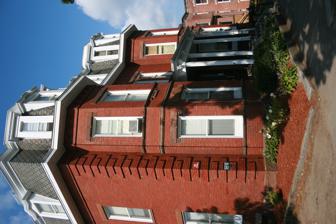
Building: Daniel Stevens House
Country: United States of America
Year built: 1865
Historic house in Massachusetts, United States United States historic place Daniel Stevens House U.S. National Register of Historic Places Show map of Massachusetts Show map of the United States Location 7 Sycamore St., Worcester, Massachusetts Coordinates 42°15′28″N 71°48′25″W / 42.25778°N 71.80694°W / 42.25778; -71.80694 Area less than one acre Built c. 1865 Architectural style Second Empire MPS Worcester MRA NRHP reference No. 80000532 Added to NRHP March 05, 1980 The Daniel Stevens House is a historic Second Empire house at 7 Sycamore Street in Worcester, Massachusetts .  Built about 1865 for Daniel and Charles Stevens, it is a well-preserved local example of Second Empire architecture .  It was listed on the National Register of Historic Places in 1980. Description and history The Daniel Stevens House stands on the southwest side of Sycamore Street, a residential side street a short way south of downtown Worcester.  It is a 2 + 1 ⁄ 2 -story brick building, with a mansard roof providing a full third floor.  It is three bays wide, with the outer bays consisting of projecting polygonal sections.  The entrance is in the center bay, sheltered by a flat-roof porch with square posts and a bracketed cornice.  The building corners are quoined in brick, and the windows are set in openings with shouldered brownstone lintels, and with brownstone sills connected to thin projecting brownstone stringcourses.  The steep mansard slopes are pierced by elaborate dormers with bracketed gabled roofs. Daniel Stevens was a native of Charlton who settled in Worcester in 1853 with his brother Charles and established business as painters.  Their business was so successful that they built a large facility on Southbridge Street now known as the Stevens' Building , and expanded into the manufacture of wooden architectural parts.  The lived in a previous house at 7 Sycamore prior to the construction of this house, which was probably sometime between 1865 and 1870 (based on stylistic evidence and period maps).  Charles Stevens moved out in 1880. See also National Register of Historic Places listings in southwestern Worcester, Massachusetts National Register of Historic Places listings in Worcester County, Massachusetts References